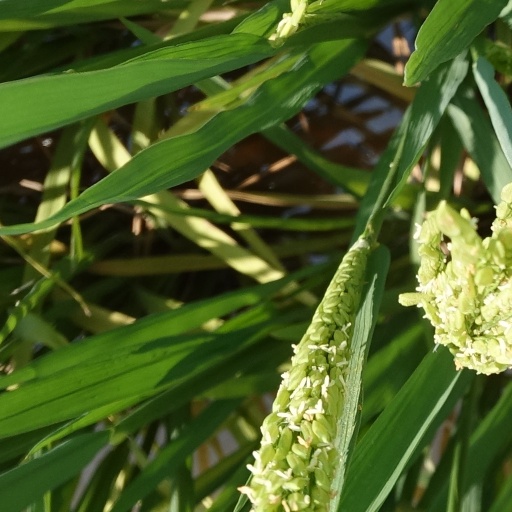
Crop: rice